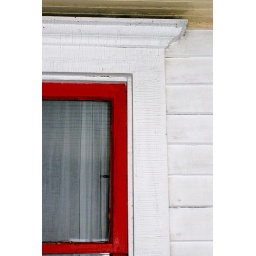
The only window still framed in Great-Grandma Alty red